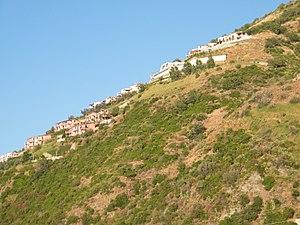
Brolo, bord de mer.
Brolo est une commune de la province de Messine dans la région Sicile en Italie.